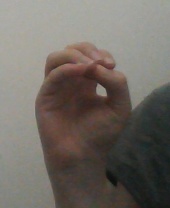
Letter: ha